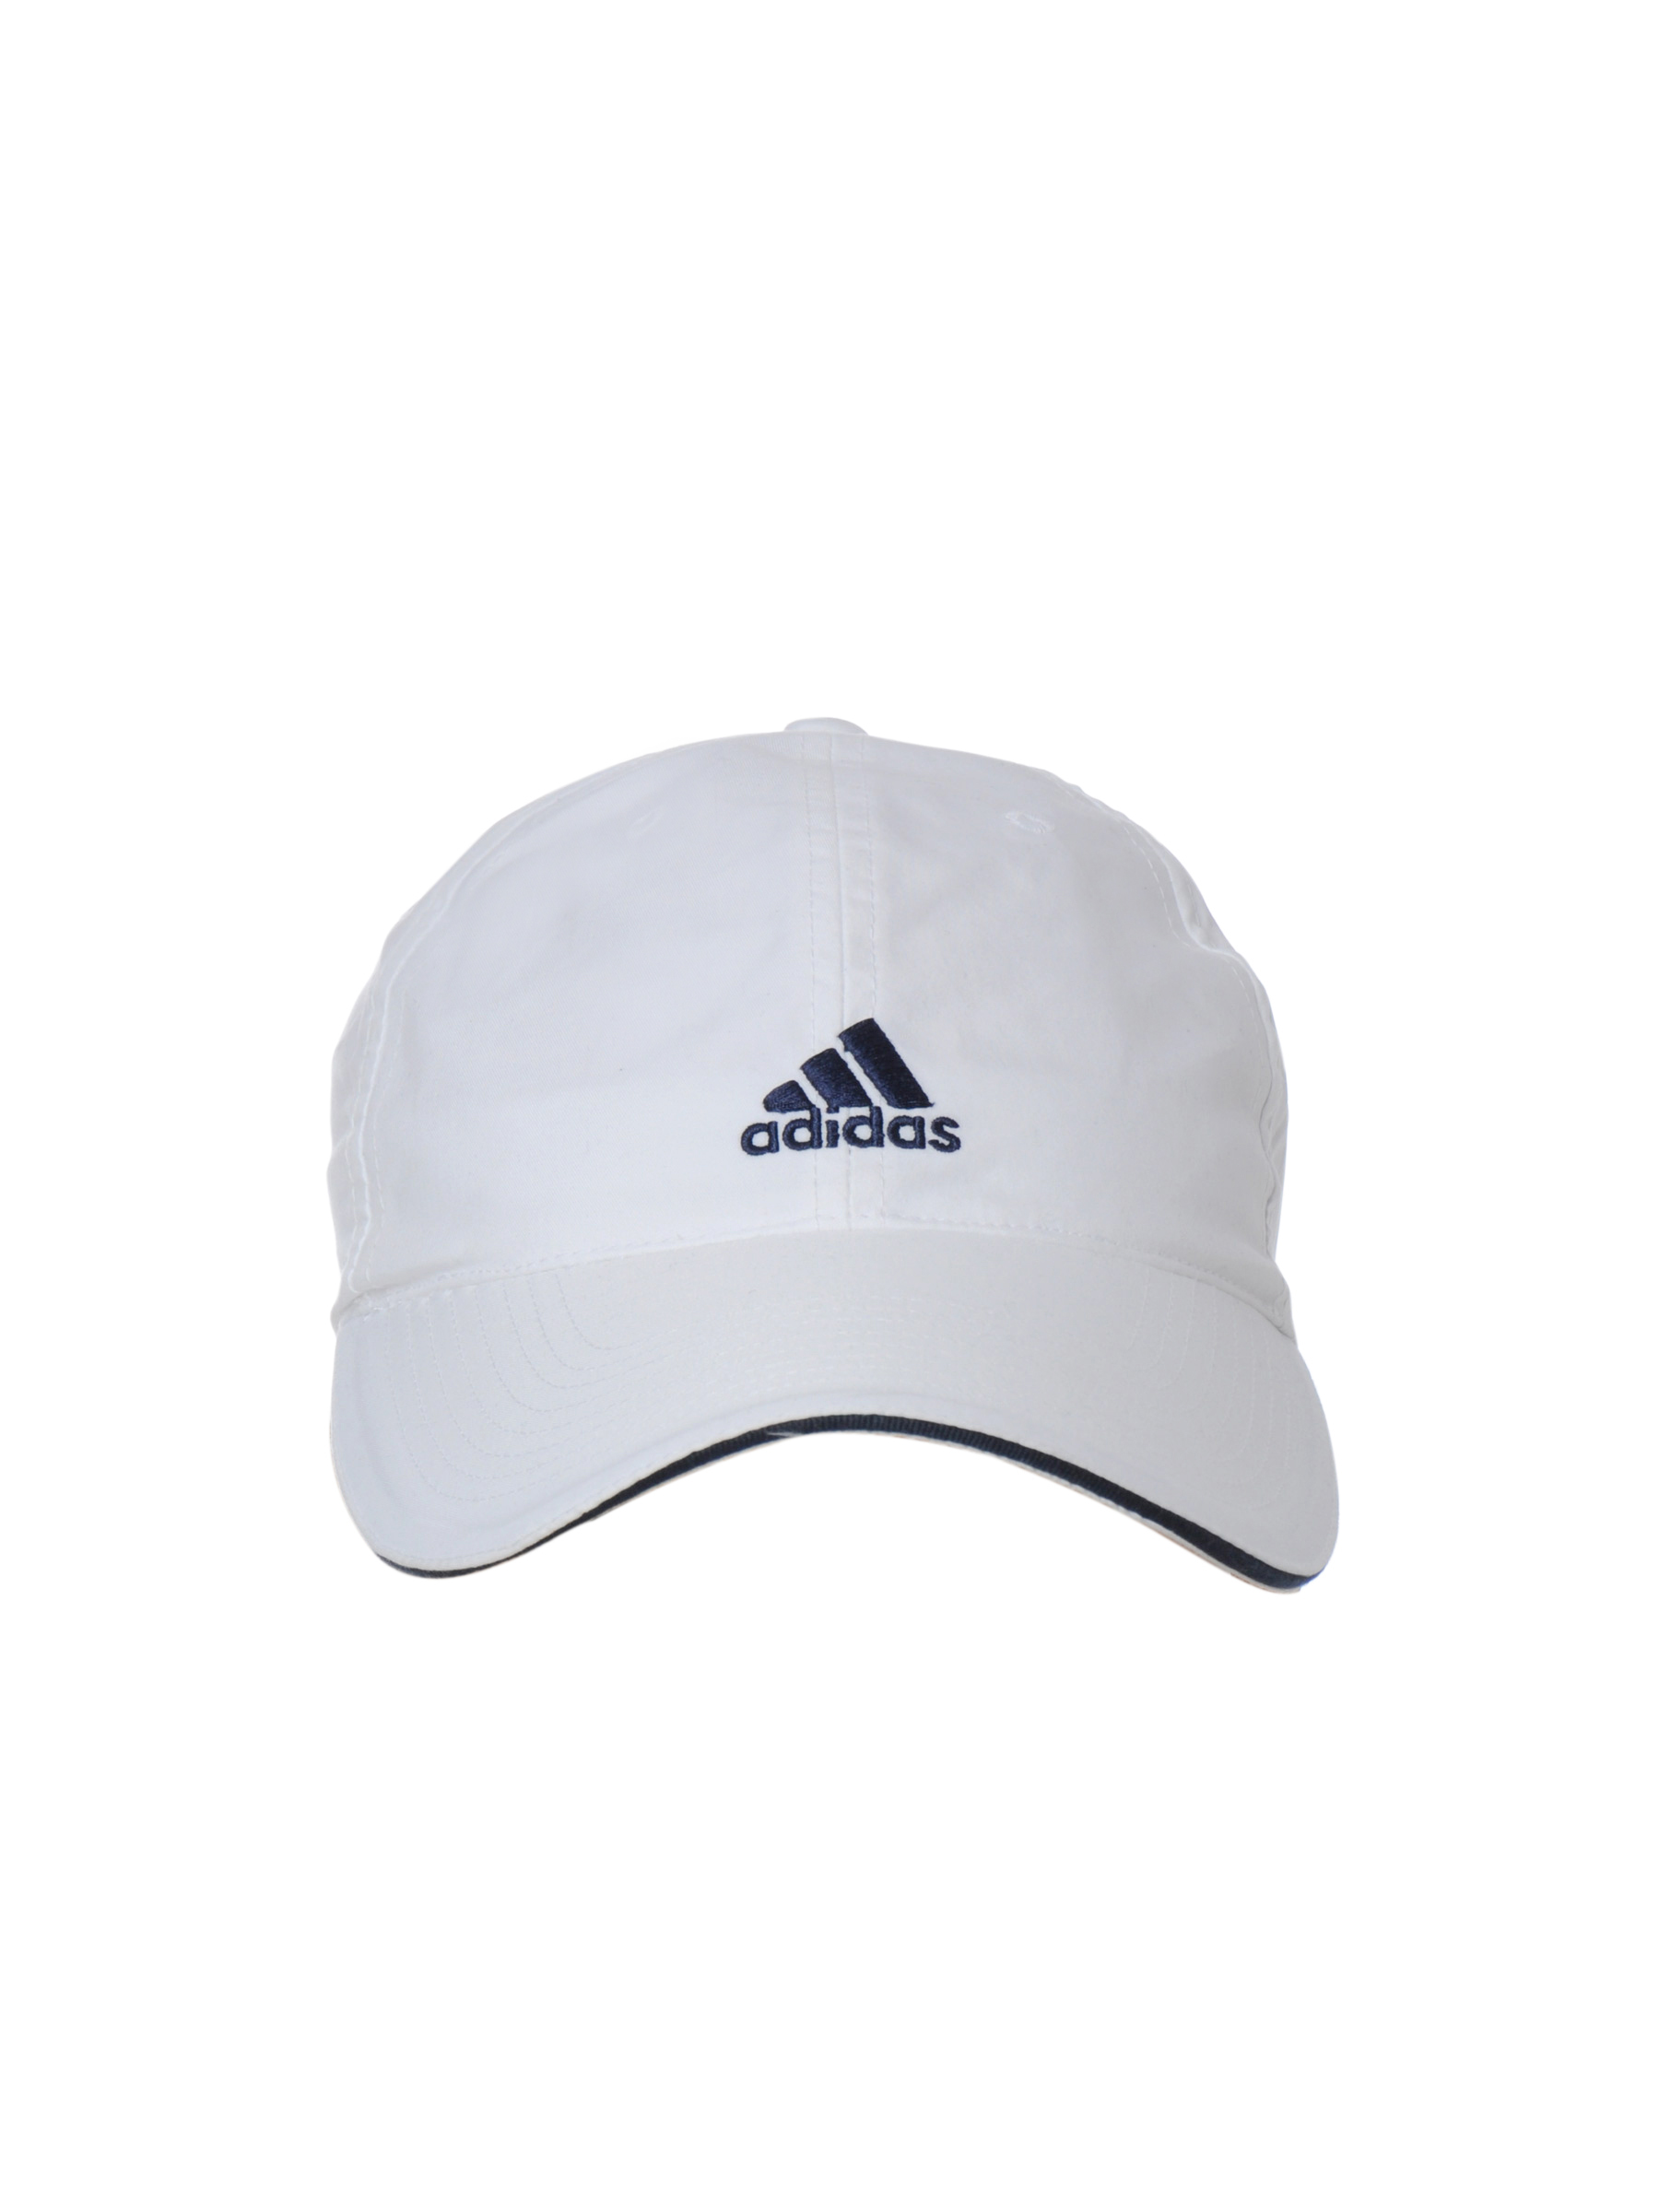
ADIDAS Unisex Sports White Caps
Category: Accessories / Headwear / Caps
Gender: Unisex
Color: White
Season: Fall 2011
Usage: Sports